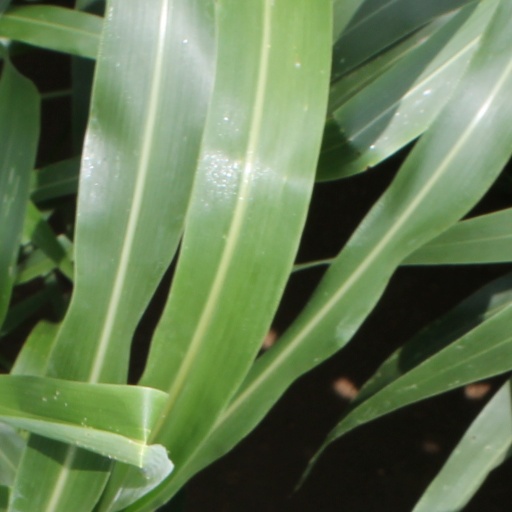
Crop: sorghum